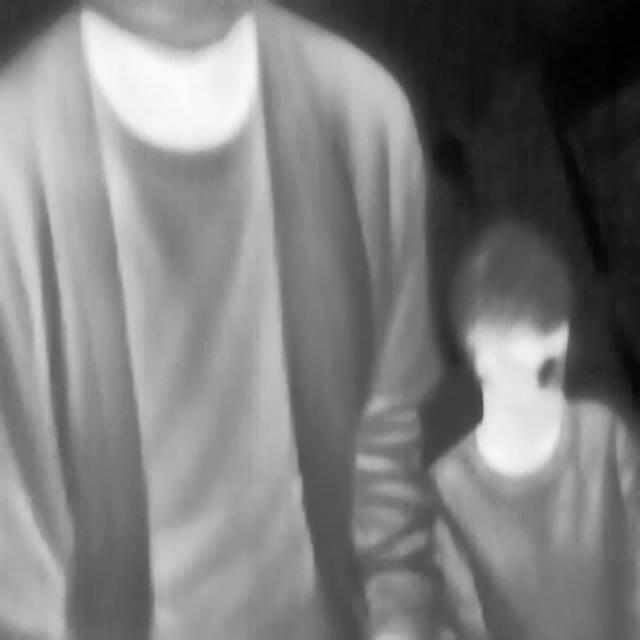
Detected objects:
label: person
label: person